Pelluhue

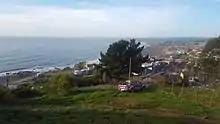

Pelluhue (in Mapudungun: "land of clams") is a town and commune in the Cauquenes Province of central Chile's seventh region of Maule.